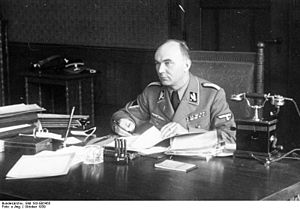
Arthur Greiser
Arthur Greiser i Posen, nu Poznań 11.10.39
Arthur Greiser var nazist, SS-Obergruppenführer og hovedansvarlig for organisering af Holocaust i Polen. Fra august 1914 gjorde han under første verdenskrig tjeneste som pilot i flåden. Greiser blev medlem af nazipartiet og partiets stormtropper 1. november 1929. Han blev medlem af SS 30. juni 1931. Efter anden verdenskrig blev han dømt til døden ved hænging for sine krigsforbrydelser.